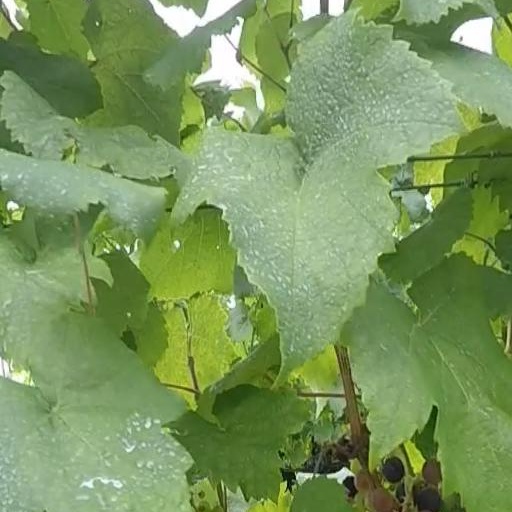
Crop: grape